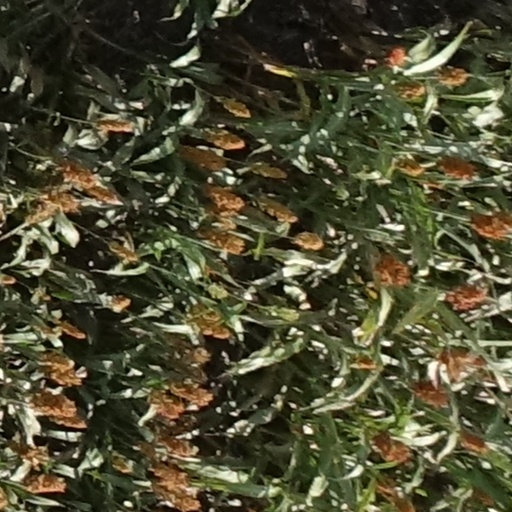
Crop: sorghum